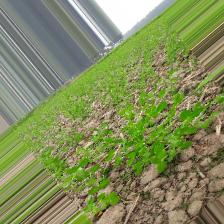
Label: Normal